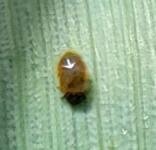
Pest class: cereal_leaf_beetle